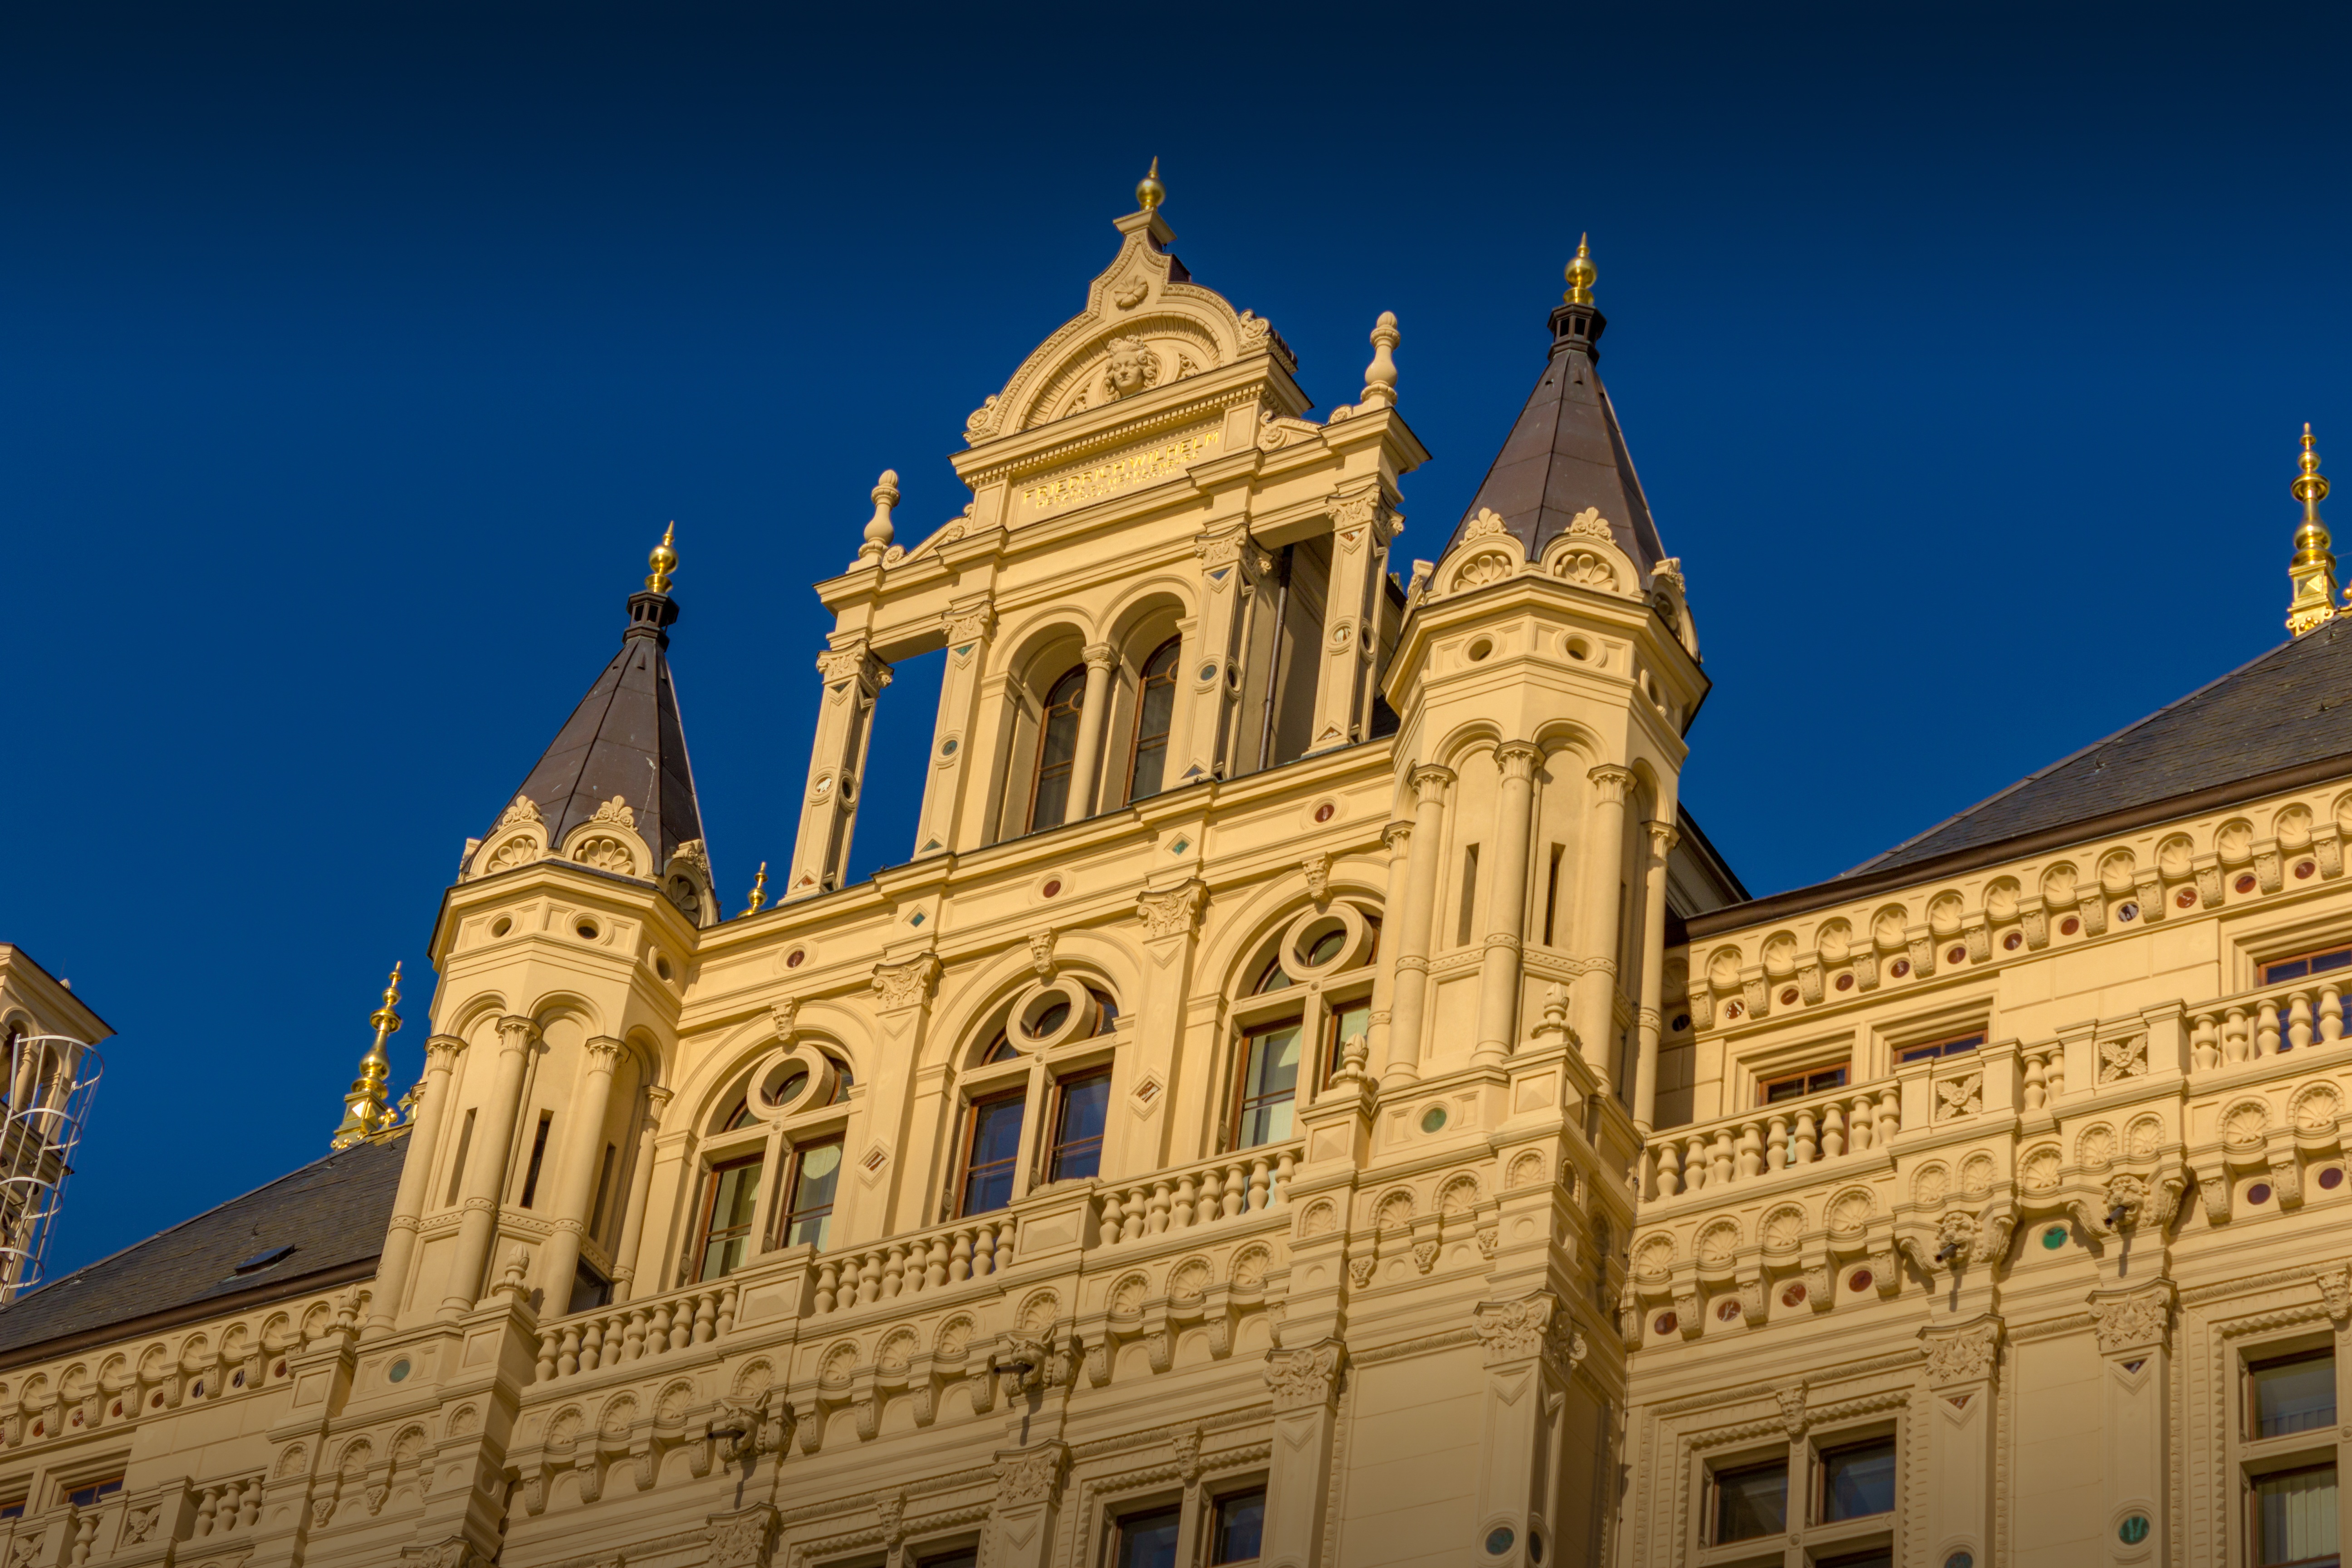
architecture, building, palace, city, plaza, castle, landmark, facade, church, cathedral, place of worship, basilica, schwerin, mecklenburg western pomerania